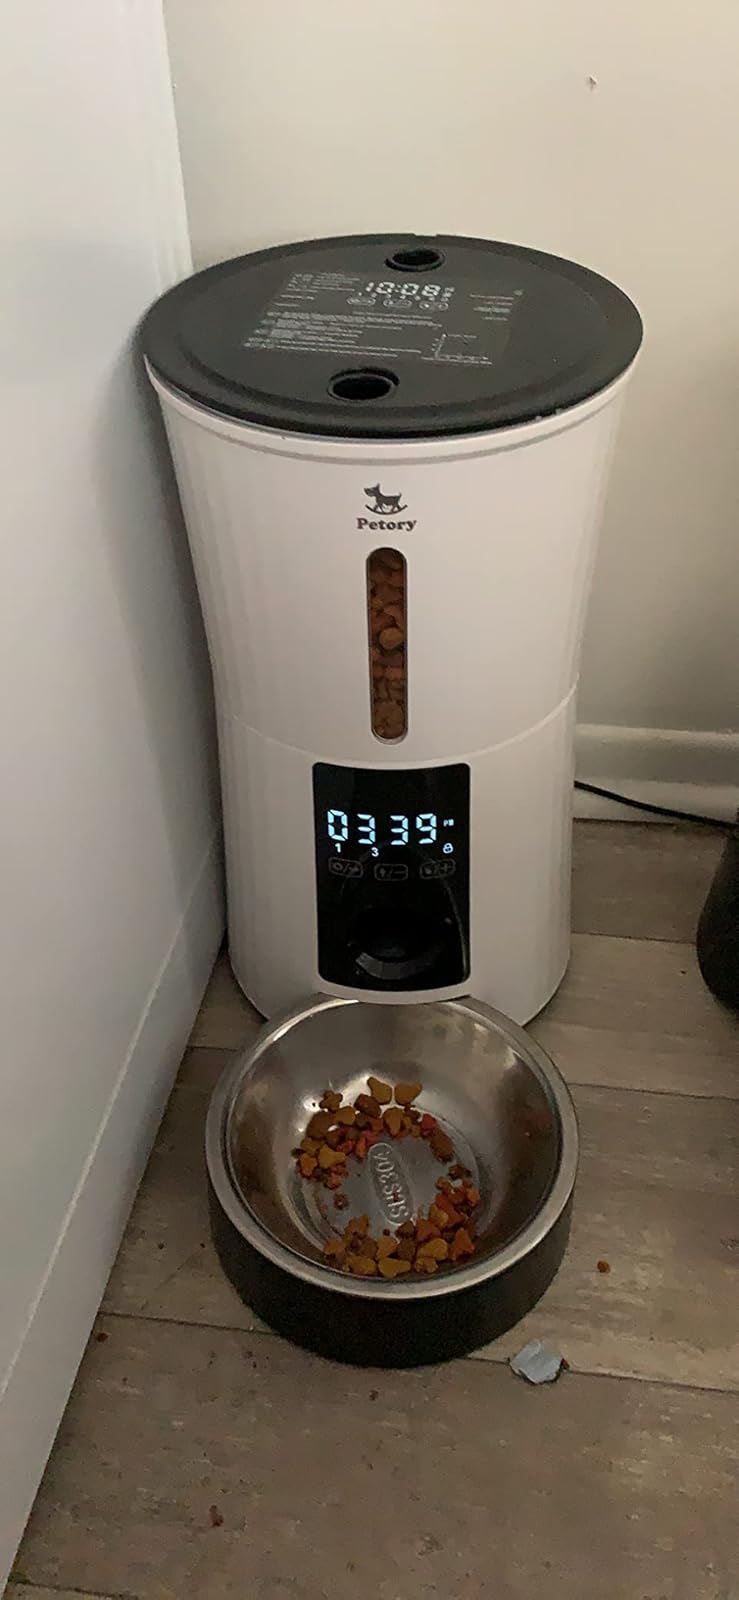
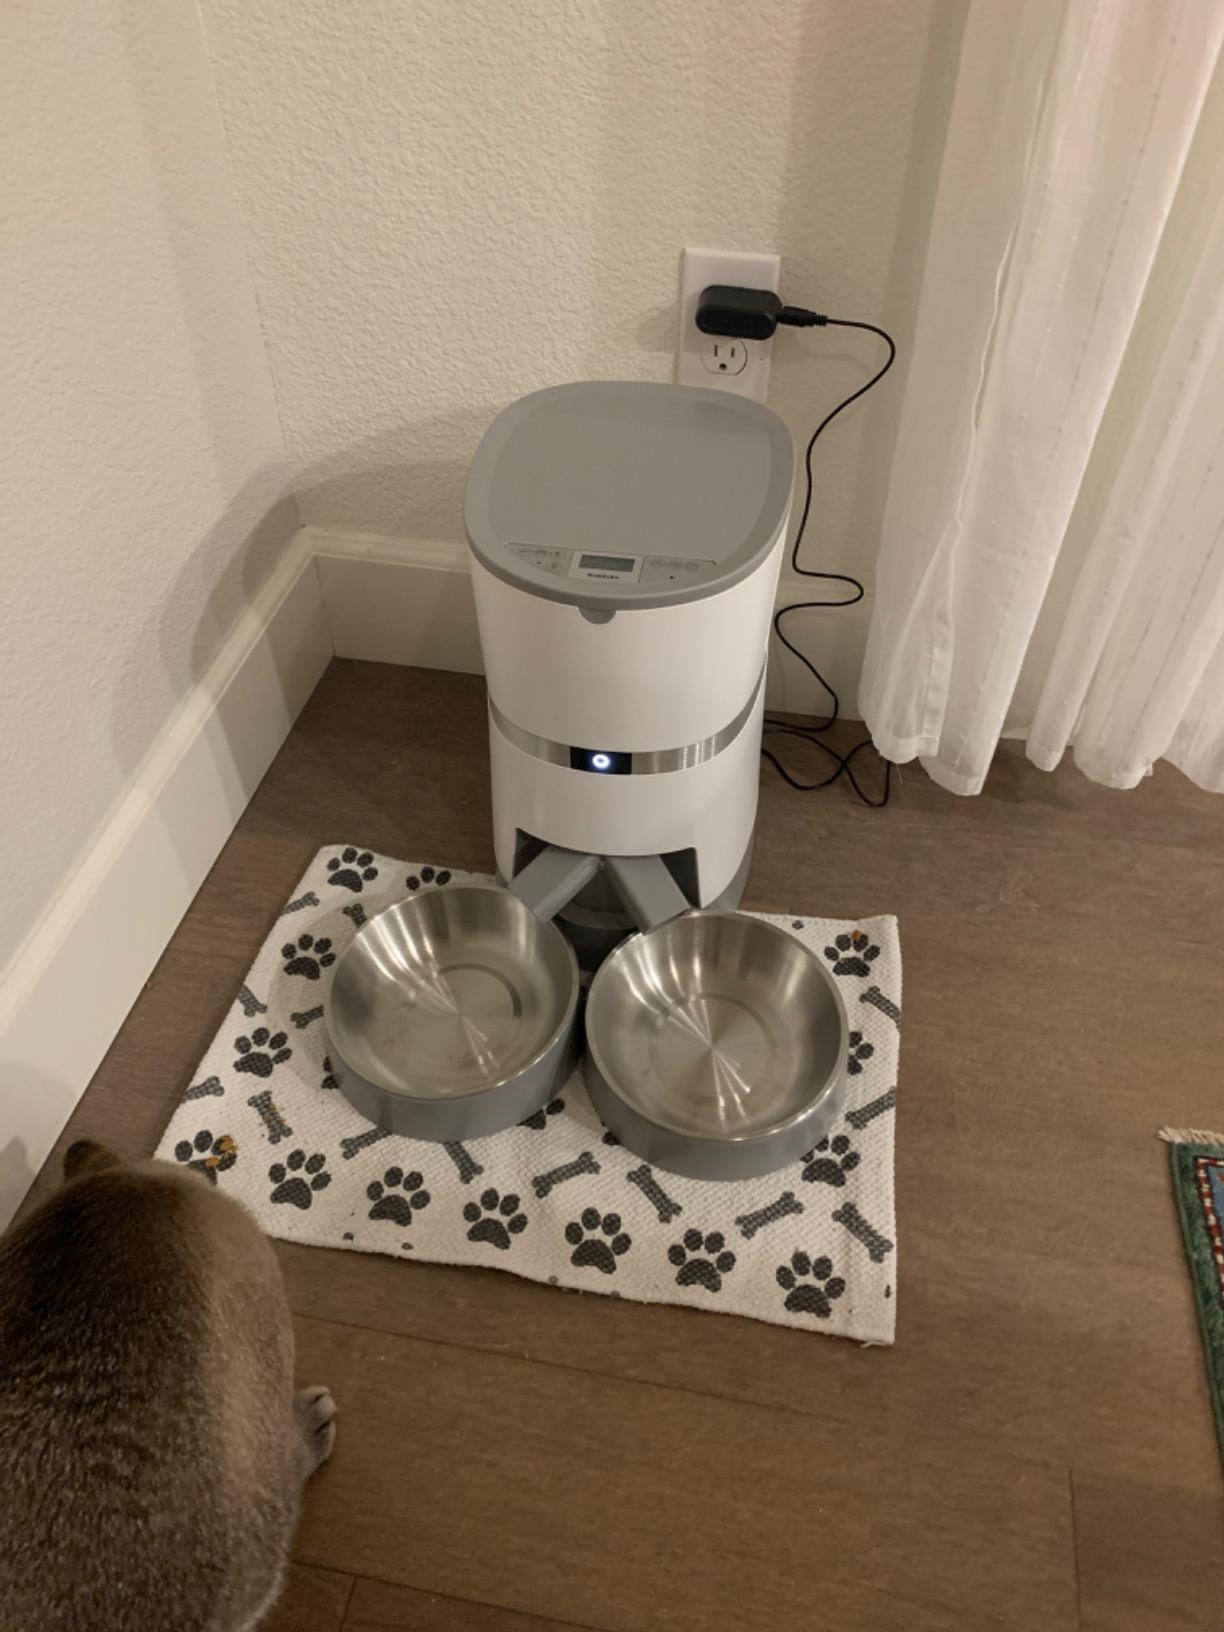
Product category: items_feeder
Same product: no